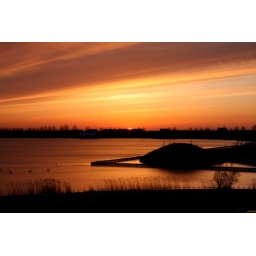
15 april 2010 - volcanic ash cloud closing the skies for air traffc, lake near schiphol